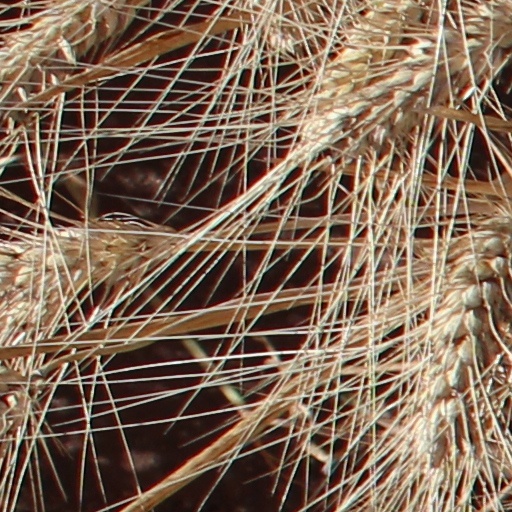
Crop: wheat